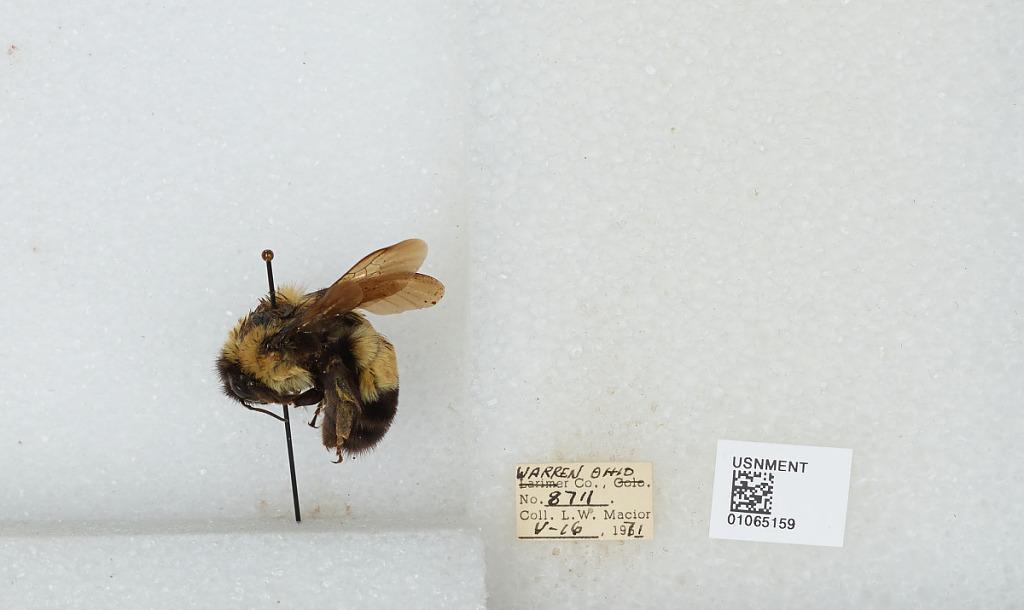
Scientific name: Bombus (Bombus) affinis Cresson
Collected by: L. Macior
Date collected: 1971-5-16
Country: United States
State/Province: Ohio
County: Warren
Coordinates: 39.4242, -84.1856